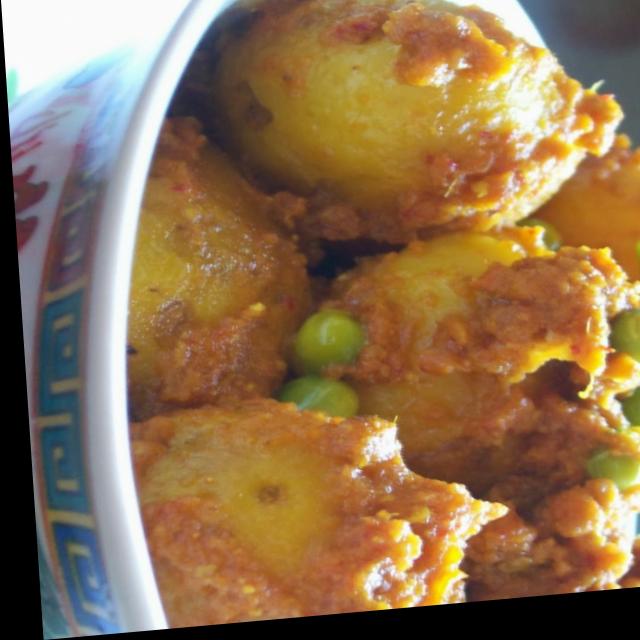
Dish: dum_aloo